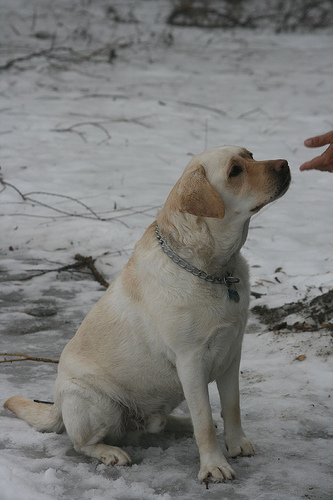
Animal: dog
Breed: german_shorthaired